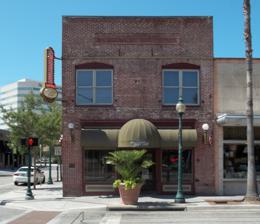
Building: Worth's Block
Country: United States of America
Year built: 1928
United States historic place Worth's Block U.S. National Register of Historic Places Show map of Florida Show map of the United States Location 1490 Main St., Sarasota , Florida Coordinates 27°20′9″N 82°32′27″W / 27.33583°N 82.54083°W / 27.33583; -82.54083 Area less than one acre Built 1912, 1928, other Built by Westbrook, W.B. NRHP reference No. 98000651 Added to NRHP June 3, 1998 Worth's Block , also known as the Gator Club , is a historic building in Sarasota , Florida . It is located at 1490 Main Street. It was added to the U.S. National Register of Historic Places in 1998. It is a two-story 25 feet (7.6 m) by 100 feet (30 m) masonry commercial building built in 1912 and modified at different times, including in 1928.  Its ground floor was designed for commercial purposes and its second floor was for a residence.  As of 1998 its front (north) facade had been restored to its 1912 appearance, with a storefront plus, on the second story, "two sets of paired windows set in segmental arch brick surrounds." History In 1903, William Worth moved to Sarasota from Englewood, Florida and purchased a piece of land on the intersection of Lemon Street and Main Street. William Worth was an early member of the Sarasota community, serving as its first tax collector and the first person to run for the office of mayor, but lost to A. B. Edwards in a 108–63 vote. In 1912, Worth's son William David Worth bought his father's business mercantile business and hired his uncle Enoch E. Worth to help him. Gallery Worth's Block in July 2022 References